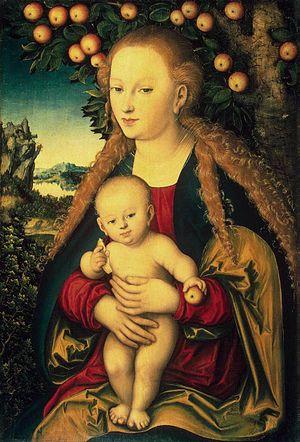
La Vierge à l'Enfant Jésus sous le pommier est une œuvre de Lucas Cranach l'Ancien conservée au musée de l'Ermitage de Saint-Pétersbourg. C'est une huile sur toile transposée du bois. Composée entre 1520 et 1524, elle représente la Vierge Marie avec de longs cheveux blonds ondulés tenant l'Enfant Jésus une pomme dans la main gauche. La scène se passe sous un pommier aux lourdes pommes blondes légèrement orangées. la Vierge est vêtue à la mode du premier tiers du XVIᵉ siècle en Allemagne avec des étoffes du rouge à l'orangé et un manteau noir. Au fond un paysage laisse deviner un château fort surplombant une rivière entre de hauts rochers.